Wollemia

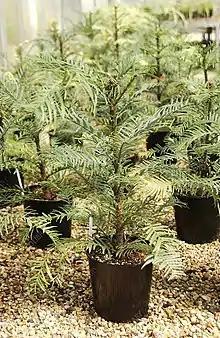
A 4-year-old potted Wollemi pine grown from cutting

The leaves are flat linear, long and broad. They are arranged spirally on the shoot but twisted at the base to appear in two or four flattened ranks. As the leaves mature, they develop from bright lime-green to a more yellowish-green. The seed cones are green, long and in diameter, and mature about 18–20 months after wind pollination. They disintegrate at maturity to release the seeds which are small and brown, thin and papery with a wing around the edge to aid wind-dispersal. The male (pollen) cones are slender conic, long and broad and reddish-brown in colour and are lower on the tree than the seed cones. Seedlings appear to be slow-growing and mature trees are extremely long-lived; some of the older individuals today are estimated to be between 500 and 1,000 years old.